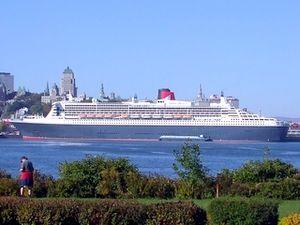
Le Queen Mary 2, en face Québec photo prise de Levis. Sa première visite au Québec en 2007.
Un transatlantique est un paquebot de ligne destiné à la traversée régulière de l'océan Atlantique, entre l'Europe et l'Amérique.